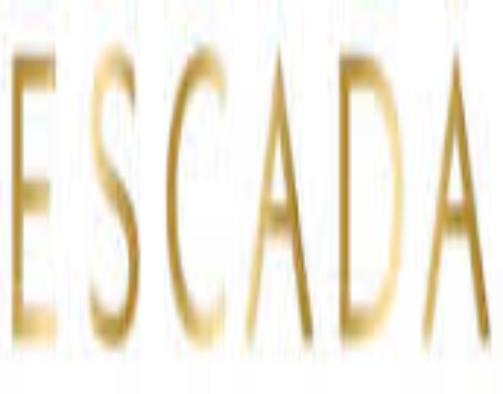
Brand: Escada
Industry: Necessities